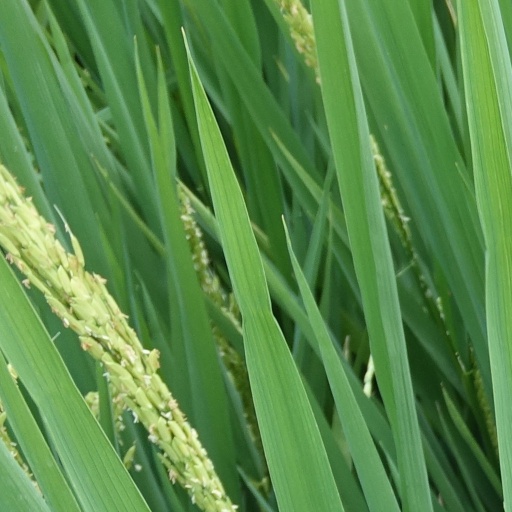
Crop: rice